Ankenes Church

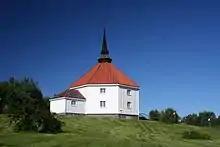
View of the church

Ankenes Church is a parish church of the Church of Norway in Narvik Municipality in Nordland county, Norway. It is located in the village of Ankenesstranda. It is the main church for the Ankenes parish which is part of the Ofoten prosti (deanery) in the Diocese of Sør-Hålogaland. The white, wooden church was built in an octagonal style in 1842 using plans drawn up by the architect Ingebrigt Julin. The church seats about 380 people.